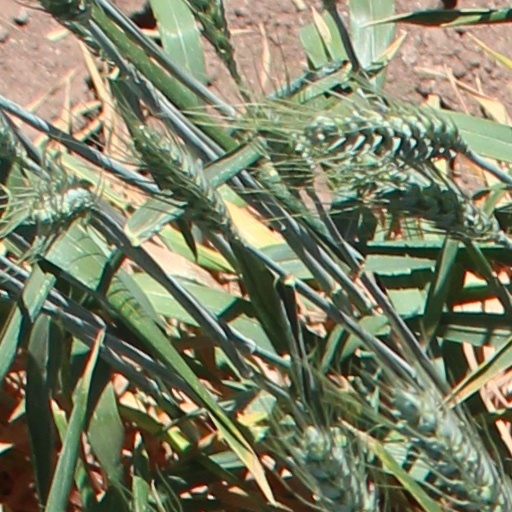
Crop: wheat